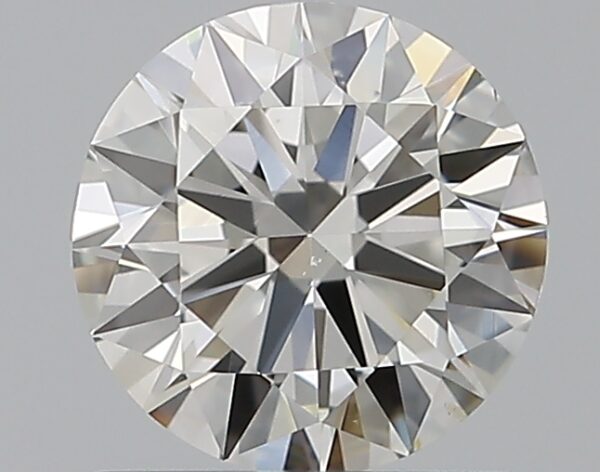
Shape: round
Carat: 0.7
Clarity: SI1
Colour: I
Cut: VG
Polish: EX
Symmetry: VG
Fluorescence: N
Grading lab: GIA
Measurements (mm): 5.7 x 5.75 x 3.43